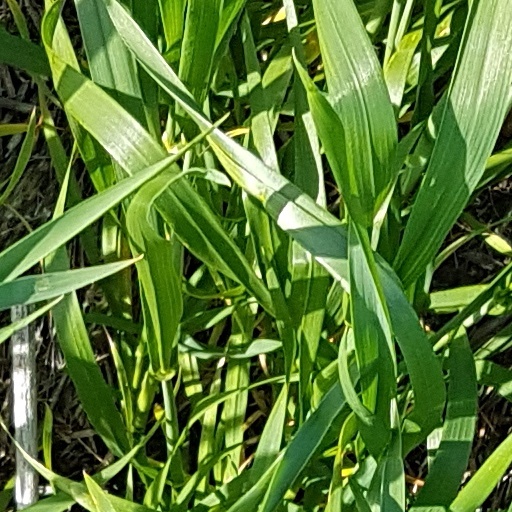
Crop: wheat